Your Mommy Kills Animals

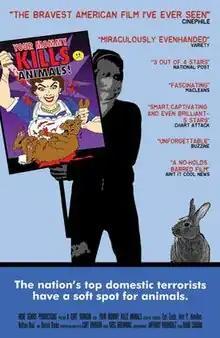
Film poster

Your Mommy Kills Animals is a 2007 American documentary film written and directed by Curt Johnson. Filmed in several locations across the United States, the film is about the animal liberation movement and takes its name from a 2003 PETA comic book of the same name. The film was picked up for distribution by HALO 8 Entertainment after successful festival response.